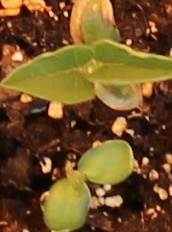
Label: Soybean